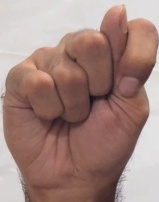
ASL sign: T